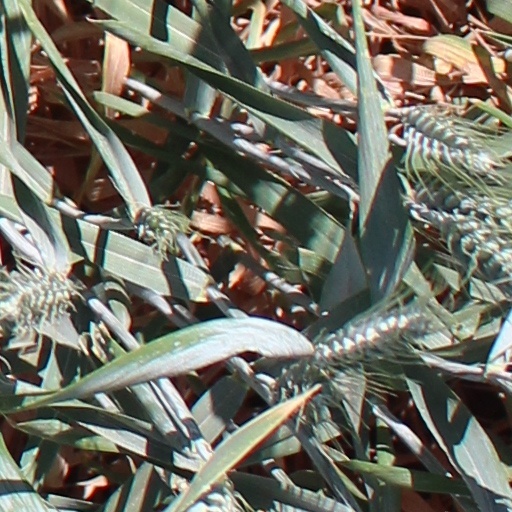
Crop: wheat